Fringe theory

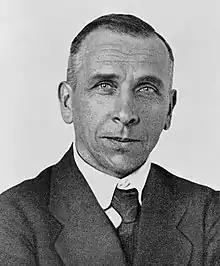
Alfred Wegener advanced the theory of continental drift, a fringe theory which was later adopted by mainstream science.

Most fringe theories never become part of established scholarship. Rejected ideas may help to refine mainstream thought, but most outside theories are simply incorrect and have no wider impact. Nevertheless, some ideas gradually receive wider acceptance until they are no longer viewed as fringe theories, and occasionally, such theories even become the mainstream view.